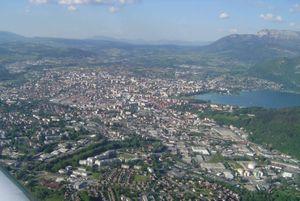
Annecy-le-Vieux est une ancienne commune française située dans le département de la Haute-Savoie, en région Auvergne-Rhône-Alpes. Au 1ᵉʳ janvier 2017, elle fusionne avec les communes d'Annecy, de Cran-Gevrier, de Meythet, de Pringy et de Seynod, pour former une nouvelle commune, nommée Annecy, de 121 809 habitants.